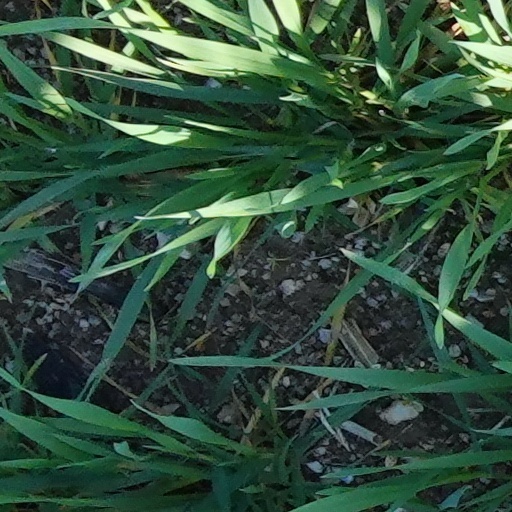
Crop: wheat